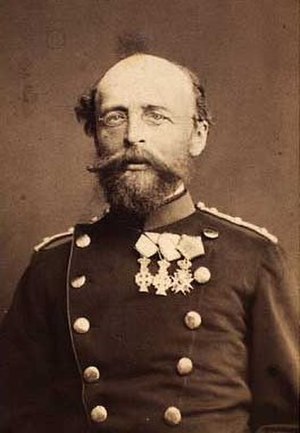
Otto Blom
Otto Emanuel Blom var en dansk officer og politiker, bror til Vilhelm Blom.